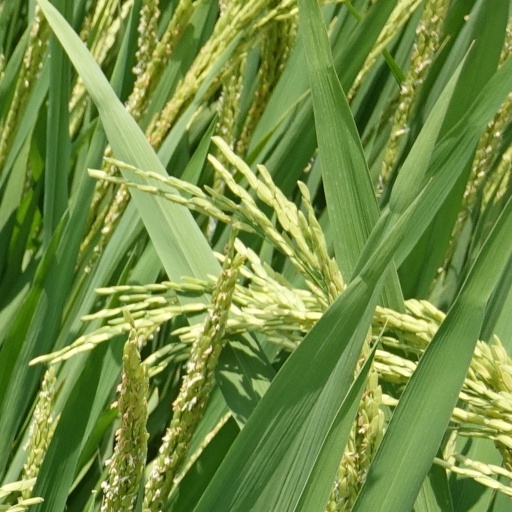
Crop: rice